Cafundó (film)

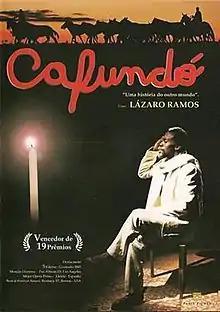
Theatrical release poster

Cafundó is 2005 Brazilian historical drama film written and directed by Paulo Betti and Clóvis Bueno and starring Lázaro Ramos. The film is a biopic based on miracle worker "preto velho" João de Camargo of Sorocaba and is based on the book "João de Camargo de Sorocaba: O Nascimento de uma Religião" by Carlos de Campos and Adolfo Frioli. The title comes from a former "quilombo", the source of João de Camargo's original spiritual inspiration, located in today's Salto de Pirapora.